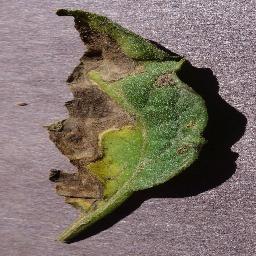
Label: Tomato___Early_blight